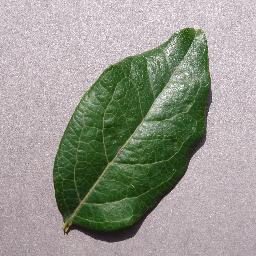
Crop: blueberry
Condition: healthy